Recycling

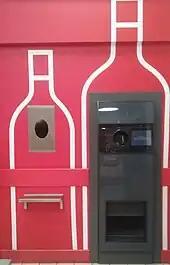
Reverse vending machine in Tomaszów Mazowiecki, Poland

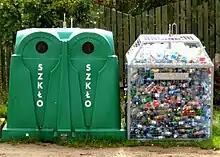
Early sorting of recyclable materials: glass and plastic bottles in Poland.

Curbside collection encompasses many subtly different systems, which differ mostly on where in the process the recyclates are sorted and cleaned. The main categories are mixed waste collection, commingled recyclables, and source separation. A waste collection vehicle generally picks up the waste.